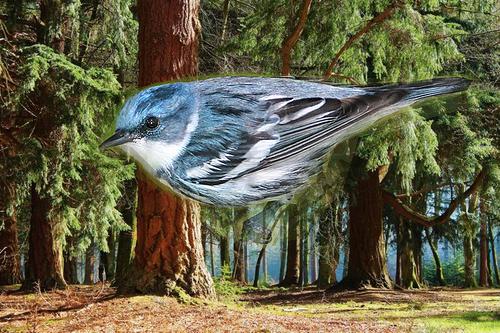
Bird species: Cerulean_Warbler
Bird type: landbird
Background: land